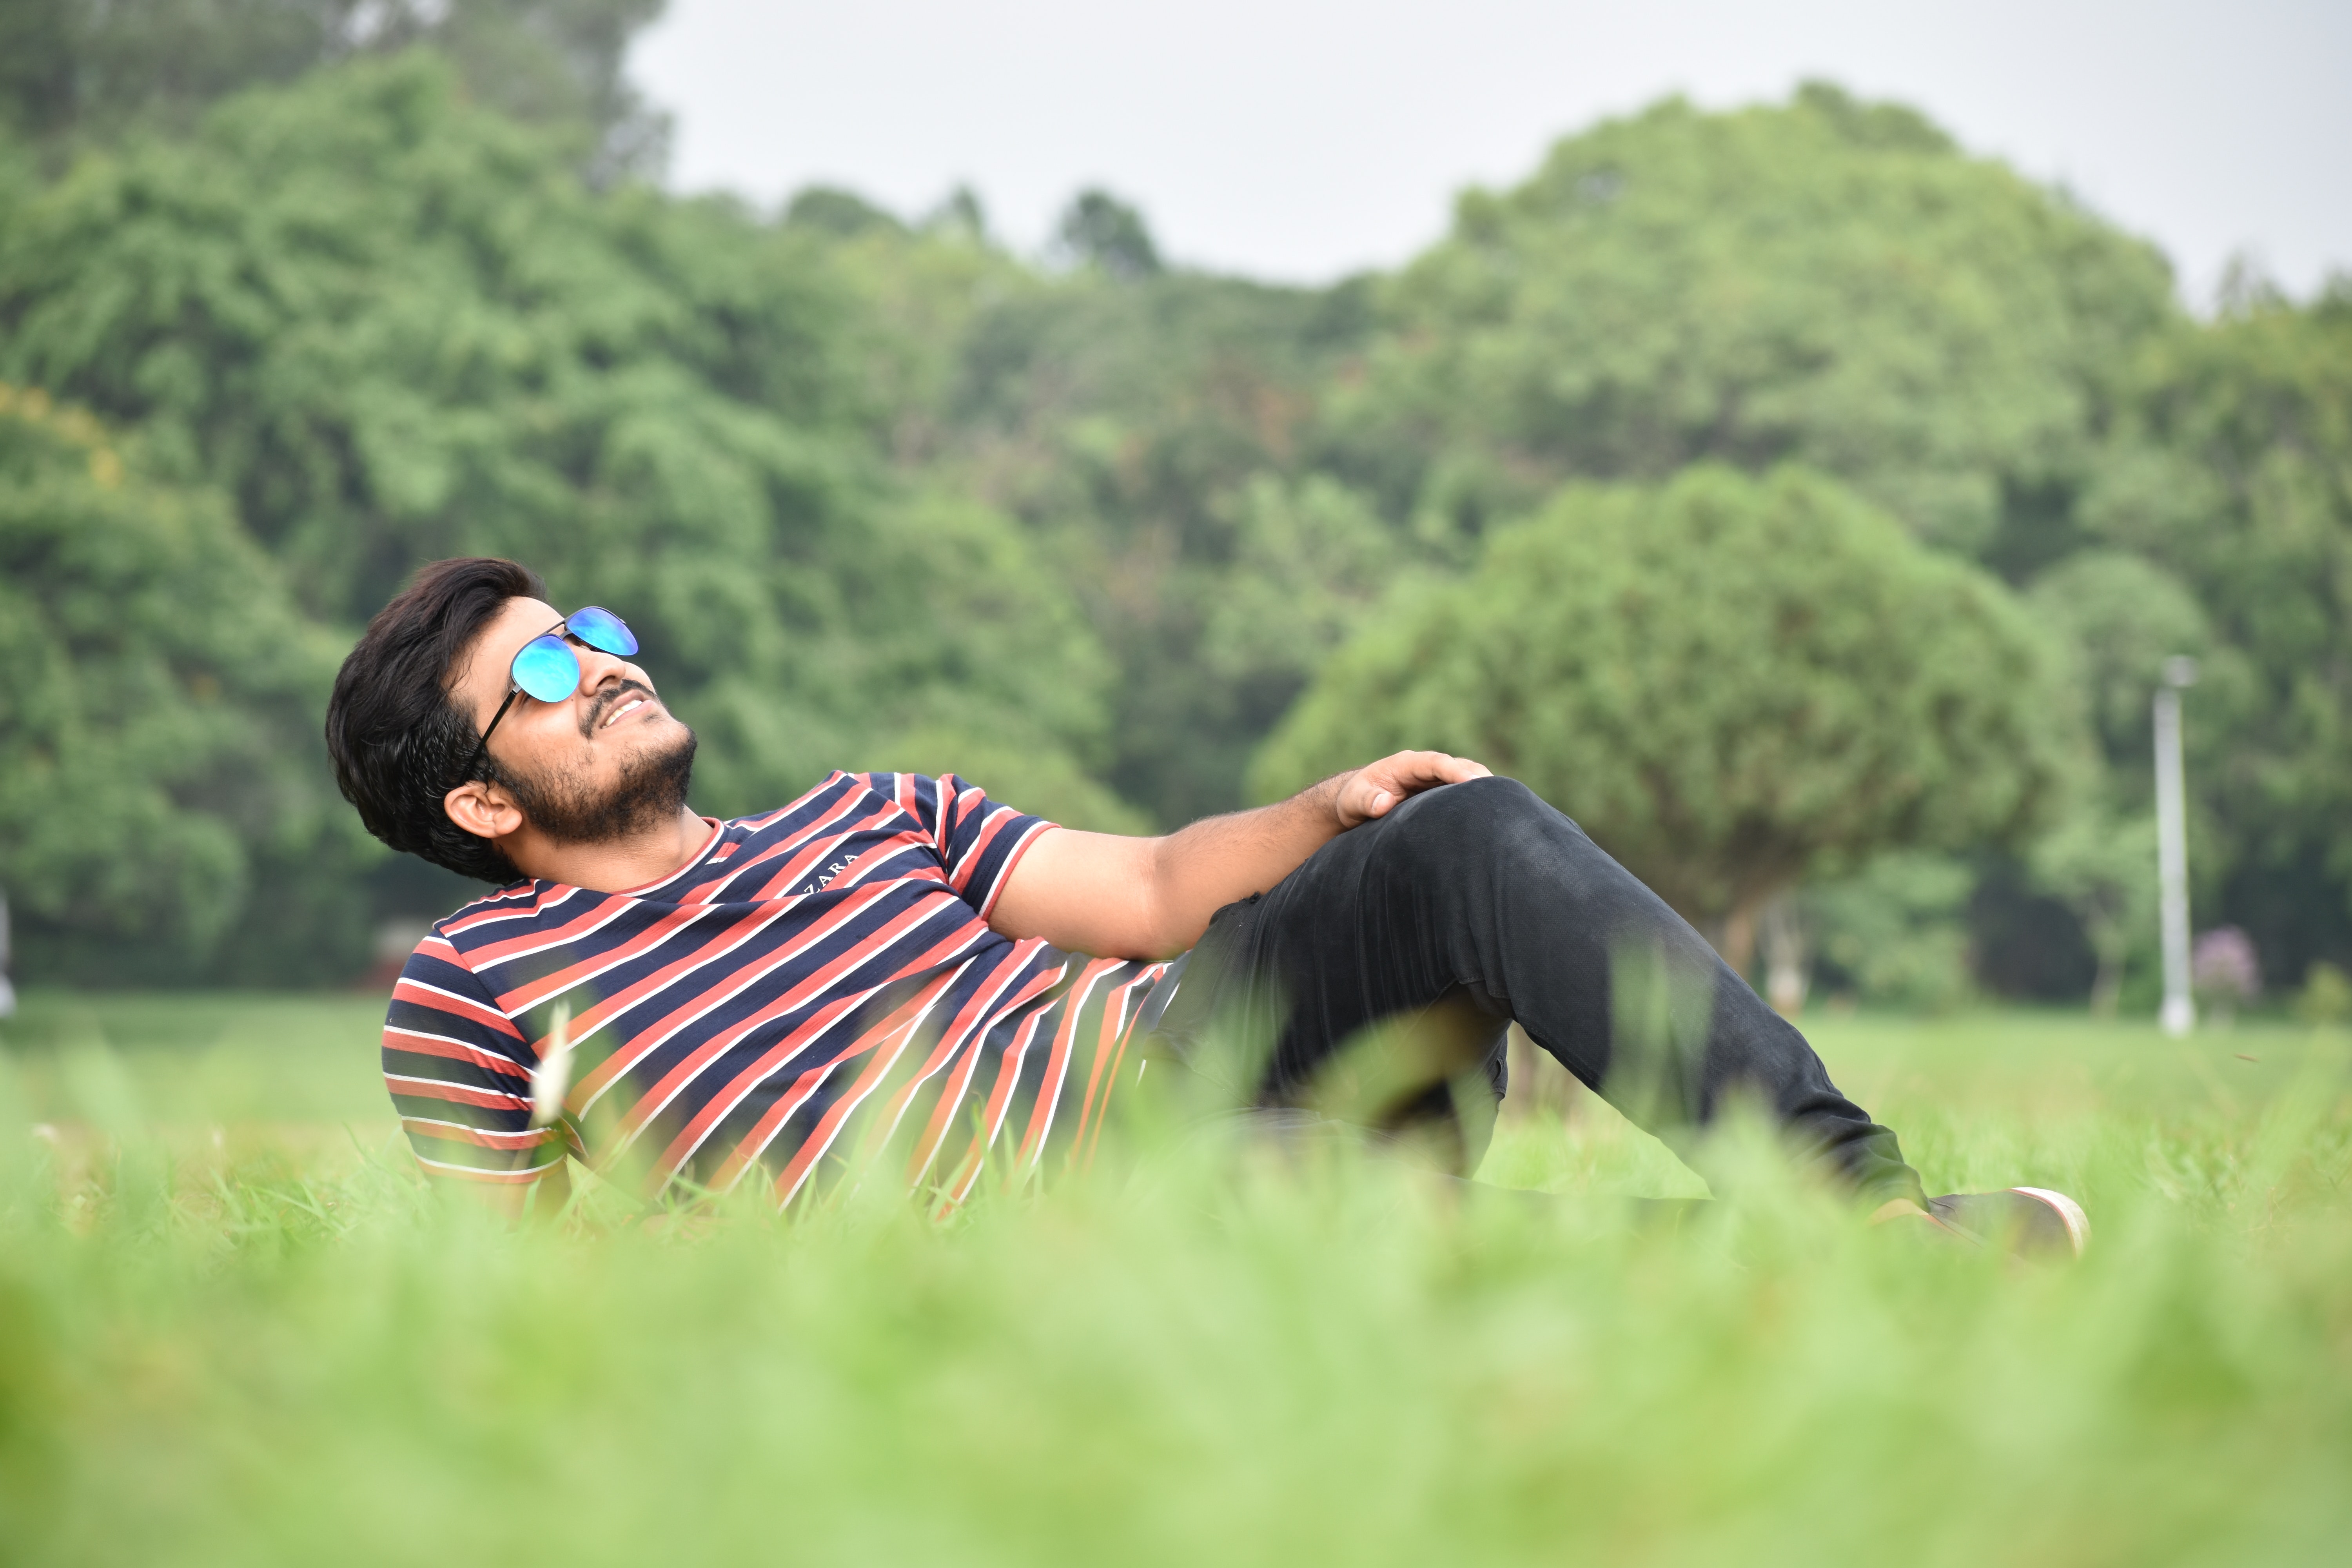
People in nature, grass, grassland, beauty, tree, photography, meadow, joint, summer, leisure, landscape, plant, happy, pasture, child, sitting, vacation, glasses, ear, lawn, black hair, tourism